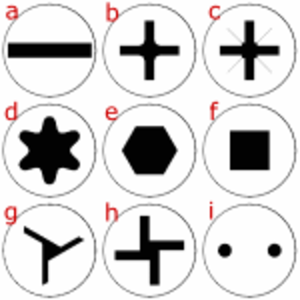
Pinolskrue
Kærvtyper. Ligekærv, Philips krydskærv, Pozidriv, Torx, Unbrako, Firkant, Tri-wing, Torq-set, Spanner. På pinolskruer ses oftest a, d, e og f.
En pinolskrue, også kendt som sætskrue, er en type skrue, der generelt anvendes til at fastgøre et objekt inden i et andet objekt, og har ofte gevind i hele sin længde.